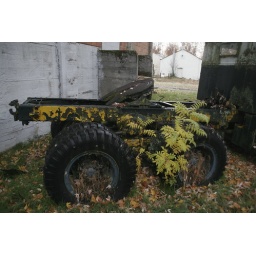
Soon the tree will take the truck over